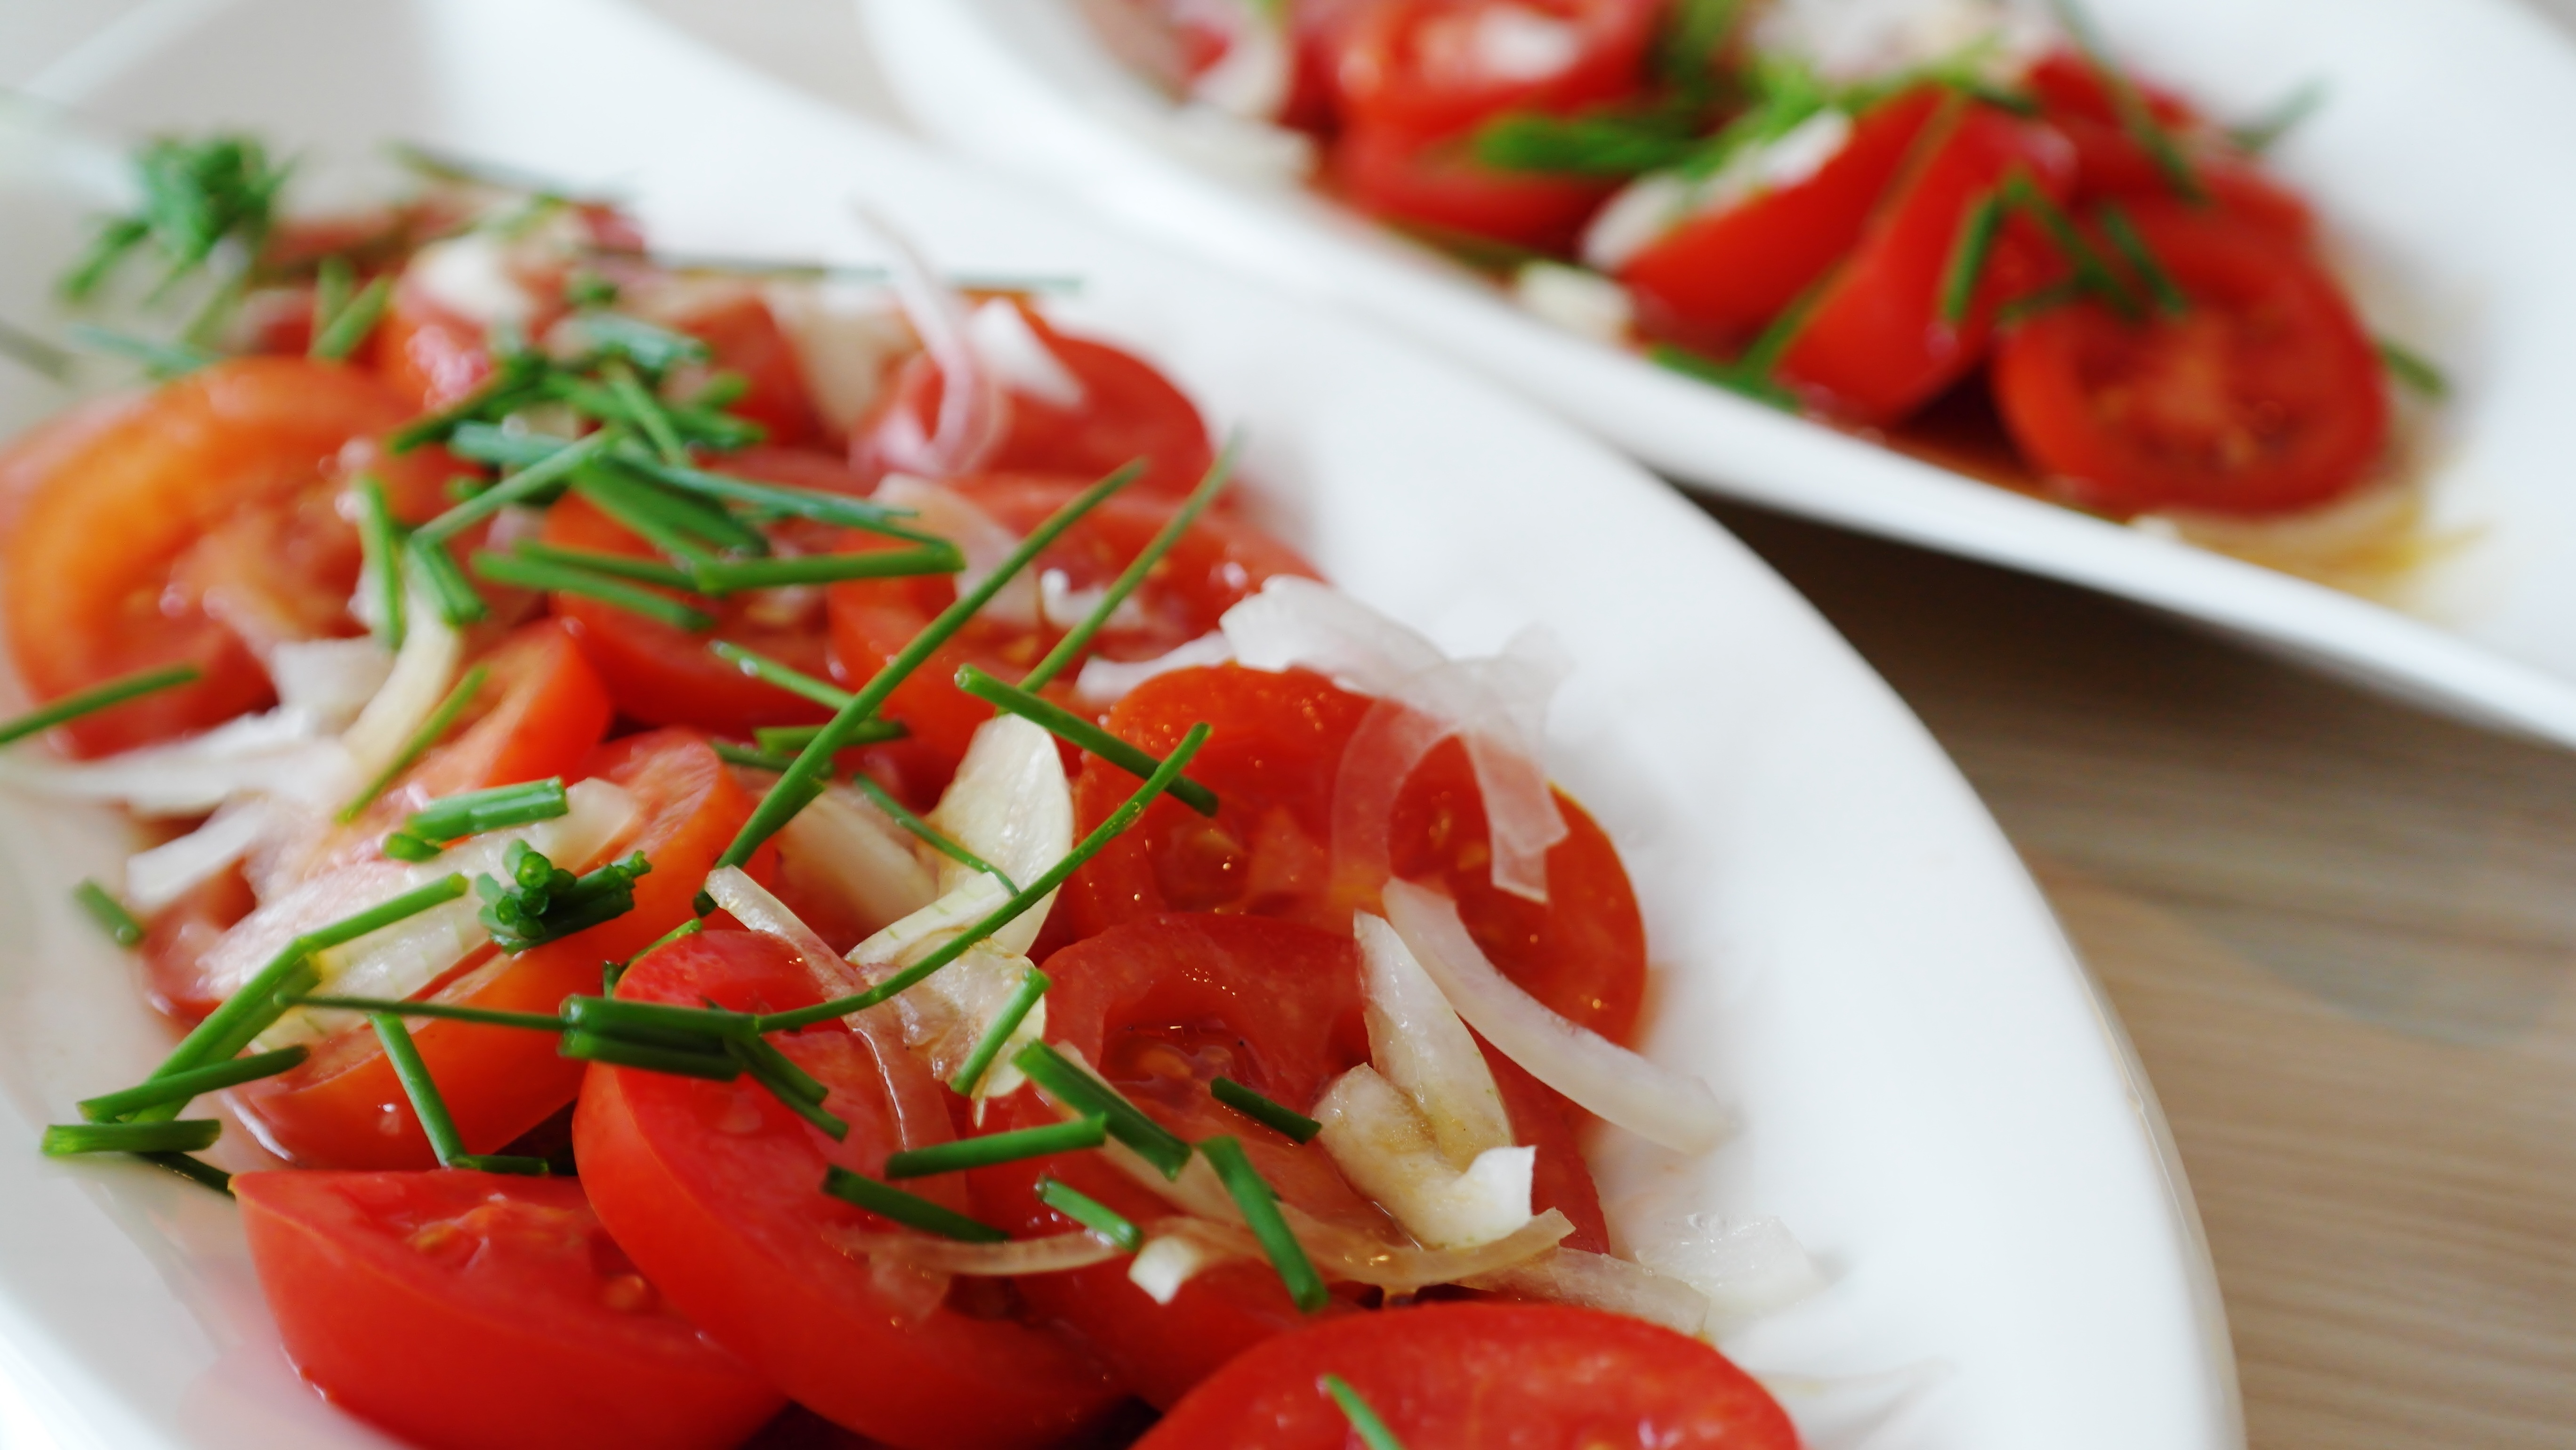
plant, fruit, feed, dish, food, salad, red, produce, vegetable, kitchen, healthy, eat, cuisine, onion, tomato, nutrition, vegetables, tasty, vegetarian, frisch, enjoy, meatless, flowering plant, bruschetta, tomato salad, hors d oeuvre, caprese salad, land plant, potato and tomato genus